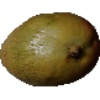
Label: Papaya 1